Tone cluster

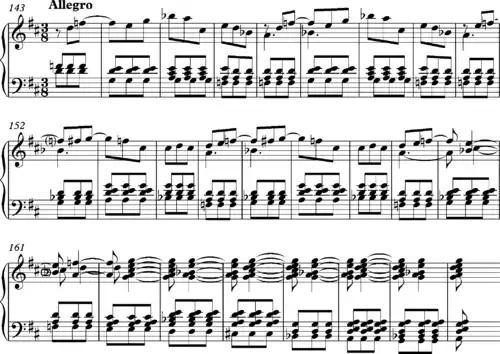
Scarlatti Keyboard Sonata K119 bars 143–168

From the next century-and-a-half, a few more examples have been identified, mostly no more than a fleeting instance of the form, for example in the opening of J.S. Bach's Cantata "O Ewigkeit, du Donnerwort", BWV 60